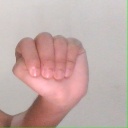
अक्षर: ठ